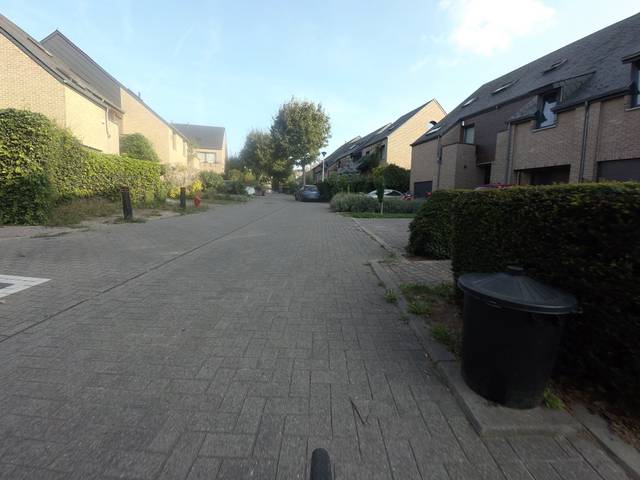
Region: Belgium
Coordinates: 50.859, 4.406